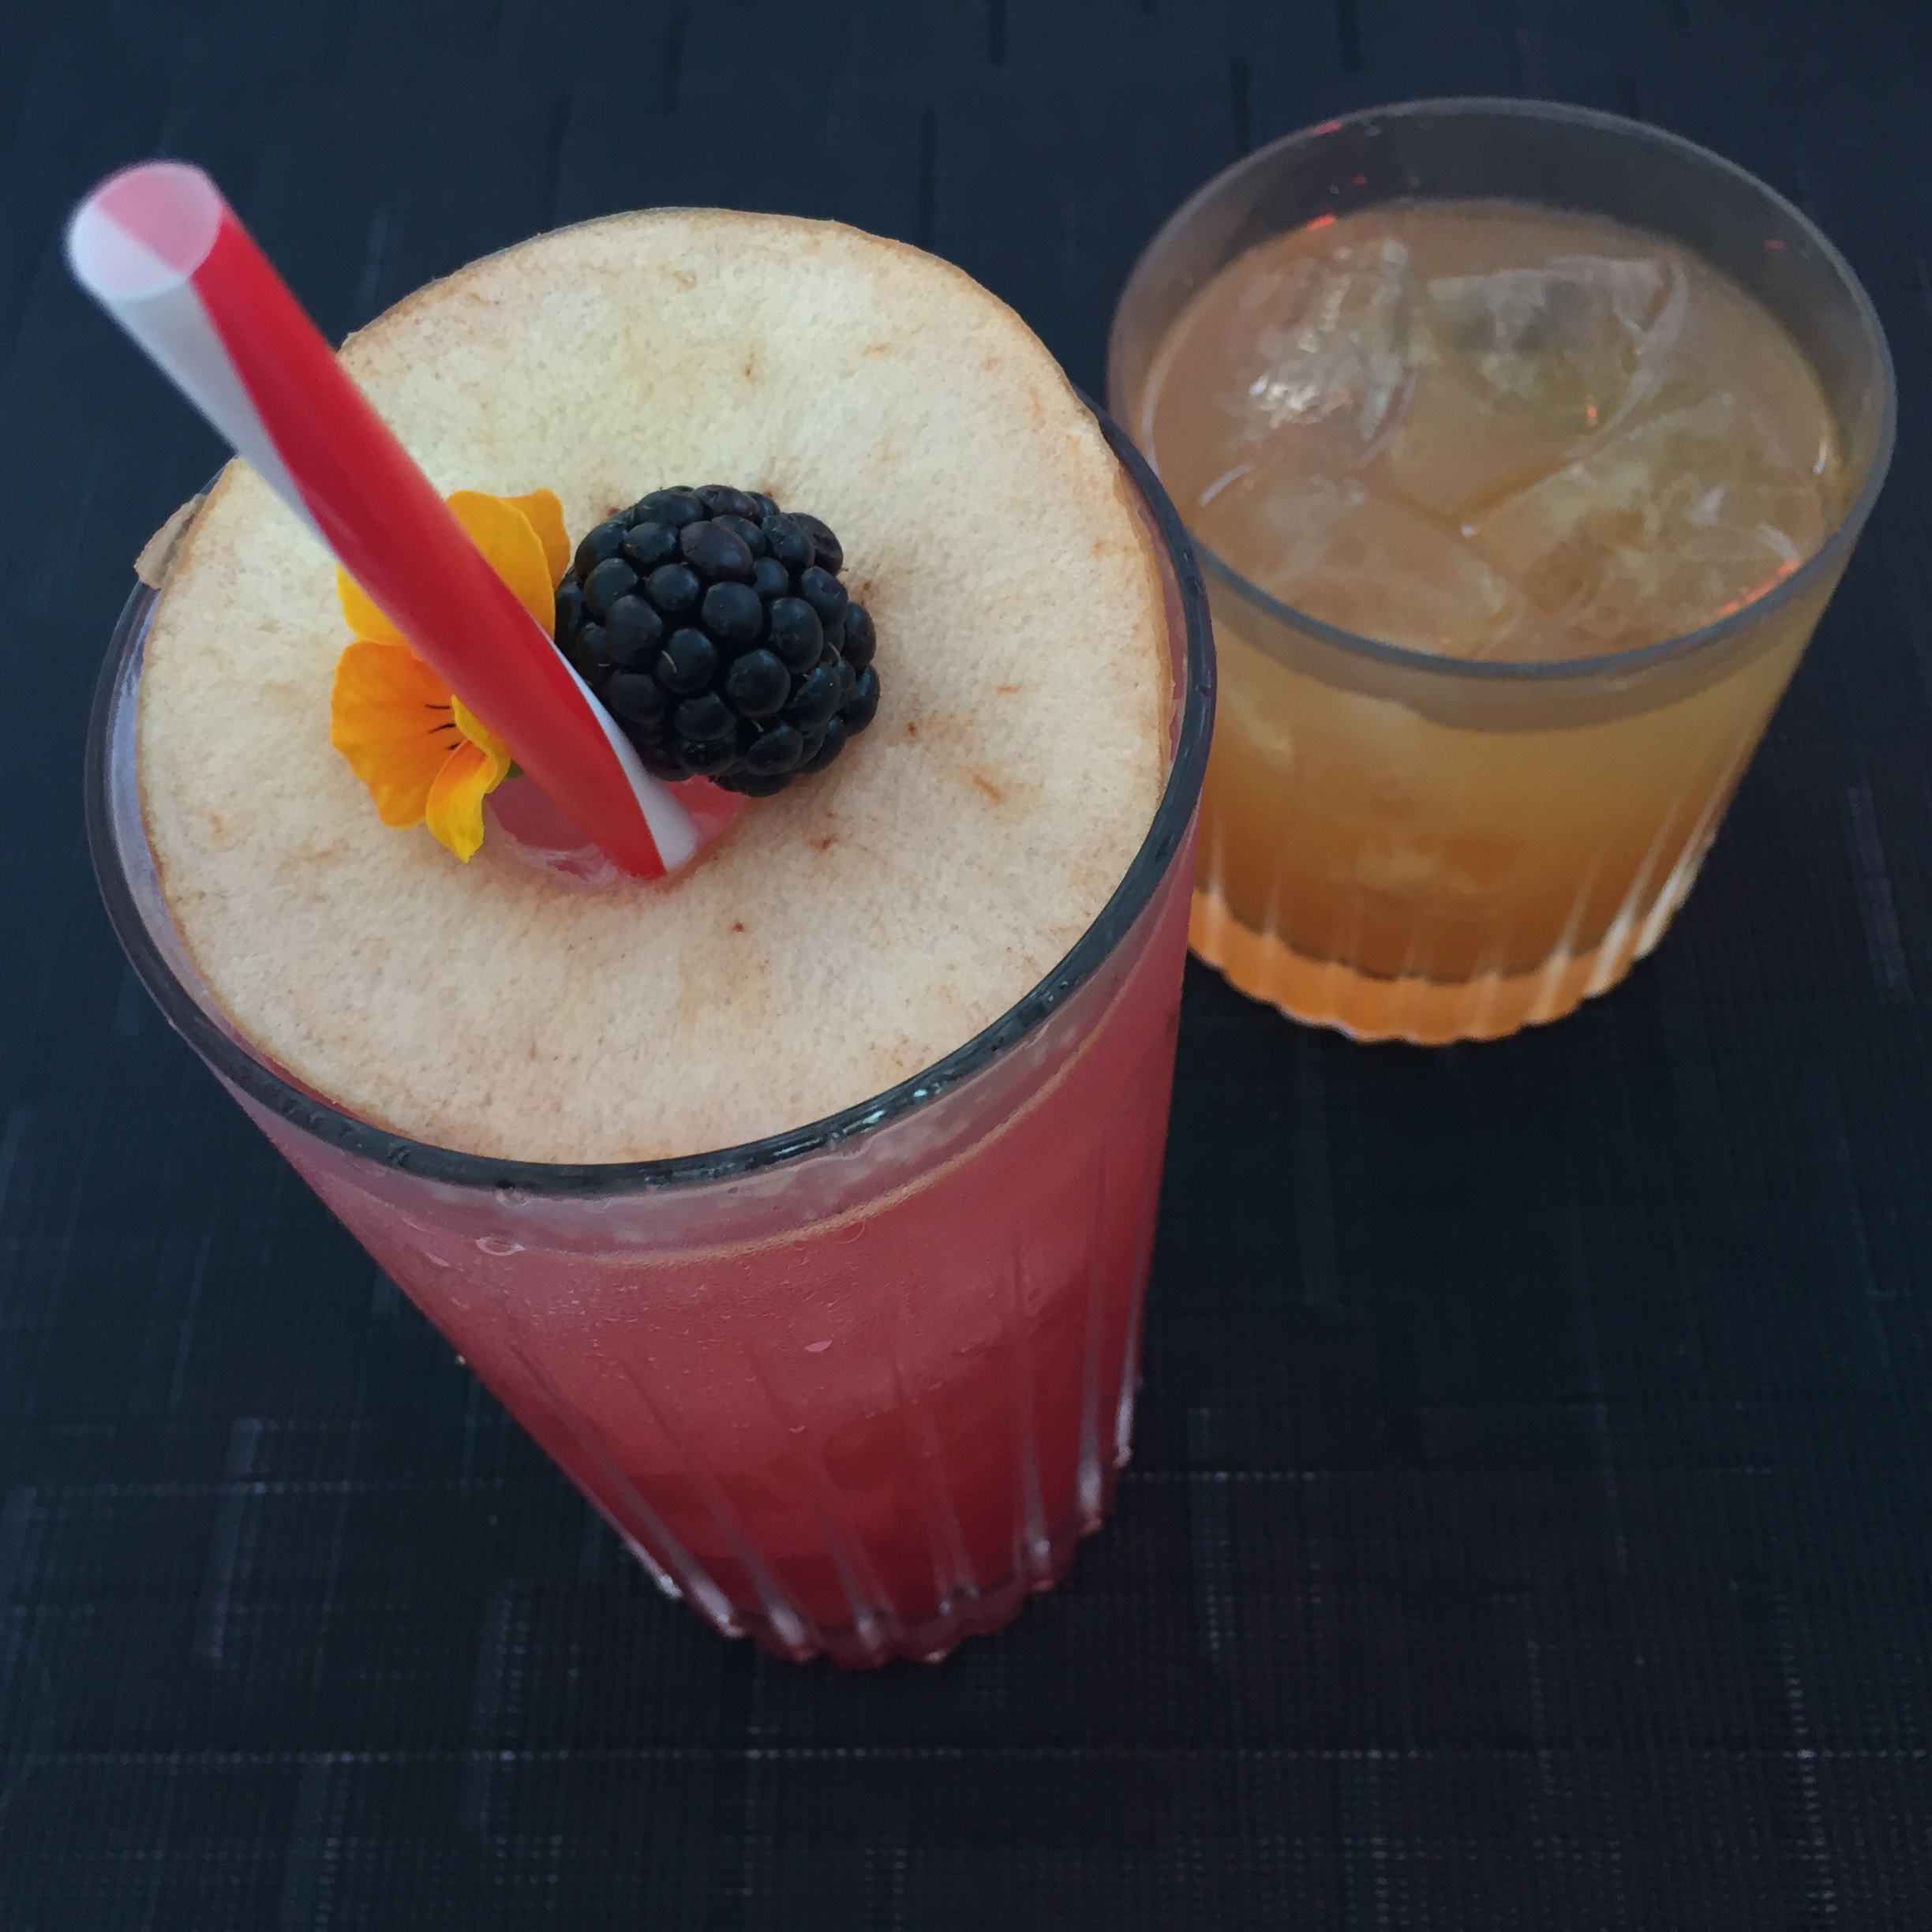
fruit, food, produce, drink, dessert, cocktail, smoothie, straw, cocktails, milkshake